Geography of netball

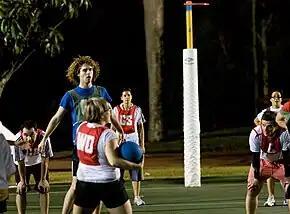
Woman holding a netball while other players stand watching her. Woman and shooting team is wearing white with red bibs. Opposing team is wearing blue with green bibs.

Netball is popular in several parts of Asia. The IFNA Asia region includes countries such as Australia (geopolitically considered part of Oceania), India, Malaysia, Singapore and Sri Lanka. The major regional competition is the Asian Netball Championship. In 1994, the first Asian Youth Championship was held in Hong Kong.